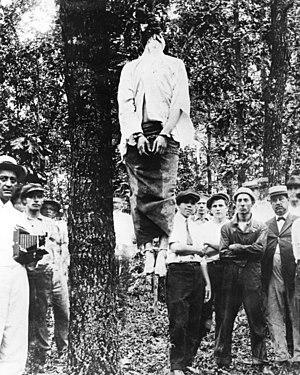
Leo Max Frank, né le 17 avril 1884 et mort lynché le 17 août 1915, est un directeur d'usine américain de confession juive. En 1913, une adolescente de 13 ans qui travaillait dans l'usine qu'il dirigeait à Atlanta, est retrouvée violée et assassinée. Il est interpellé comme suspect, ainsi que deux de ses employés. L'un de ces derniers, Jim Conley, avoue le crime et désigne Frank comme son complice. Frank est alors condamné à la peine capitale. Très médiatisé à l'époque, le jugement est également controversé, tandis que Leo Frank fait l'objet d'une campagne de haine à teneur antisémite.
L'accusation de meurtre rituel à l'encontre des Juifs est une allégation antijuive ou antisémite selon laquelle les Juifs assassineraient des enfants non juifs à des fins rituelles, la confection de pains azymes pour la Pâque étant la plus fréquemment citée.
Cette page concerne des événements d'actualité qui se sont produits durant l'année 1915 du calendrier grégorien aux États-Unis.